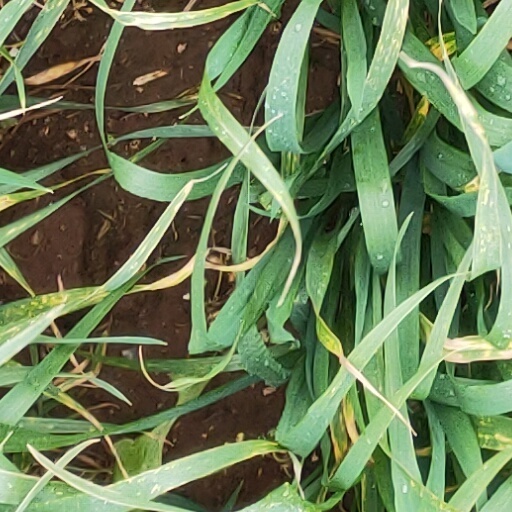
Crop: wheat